Camborne

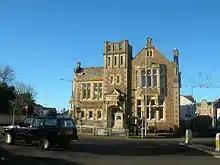
Camborne Public Library, with Richard Trevithick's statue in front

Apart from the mines themselves, Camborne was also home to many important related industries, including the once world-renowned foundry of Holman Bros Ltd (CompAir). Holmans, a family business founded in 1801, was for generations, Camborne's, and indeed Cornwall's largest manufacturer of industrial equipment, even making the famous Sten submachine gun for a stint during the Second World War. The Holman Projector was used by the Royal Navy. At its height Holmans was spread over three sites within Camborne, employing some three and half thousand men. Despite Britain's industrial decline, Compair Holmans Camborne factory finally closed in 2003.